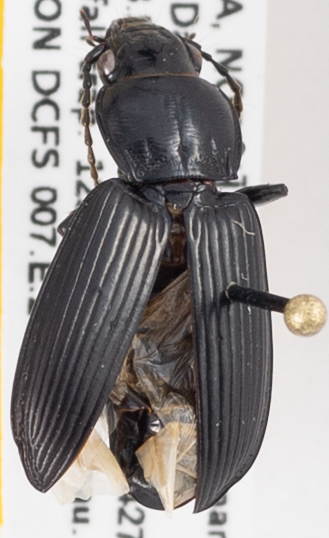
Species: Pterostichus melanarius melanarius
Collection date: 2017-09-12
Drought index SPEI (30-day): -0.39
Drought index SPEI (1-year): -0.71
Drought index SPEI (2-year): -0.17